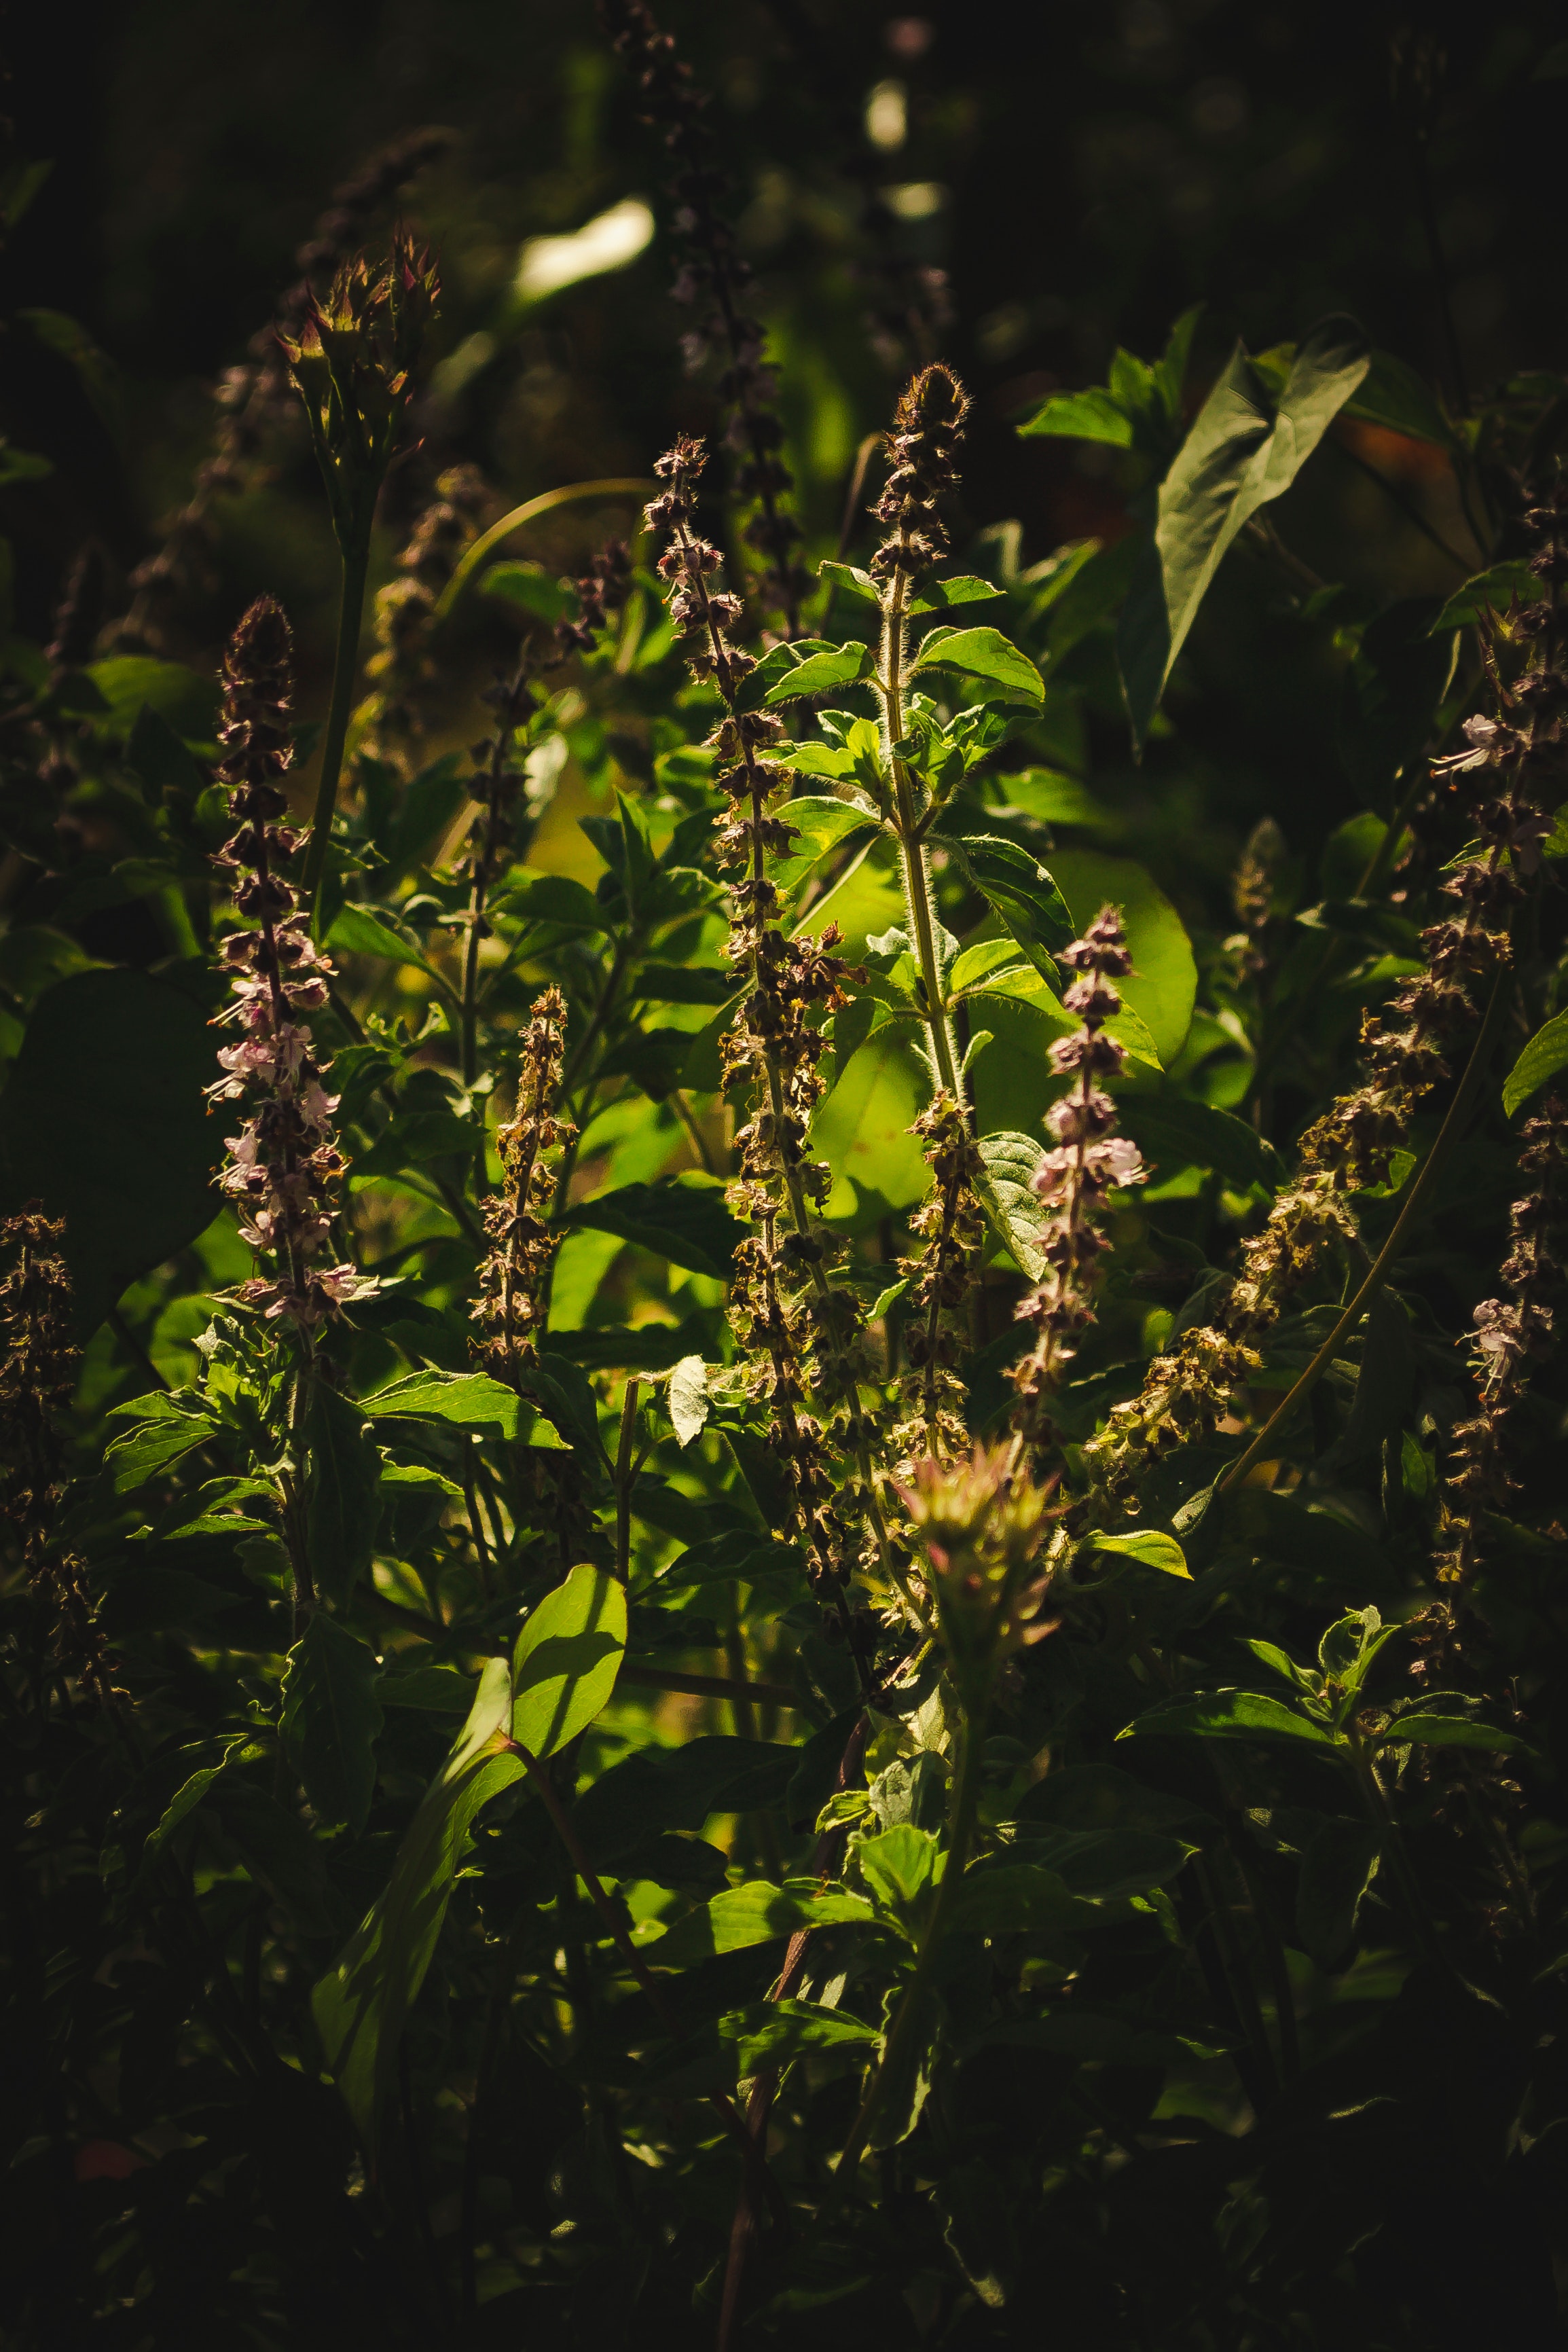
plant, flora, vegetation, grass, plant stem, grass family, herb